James Ellsworth Noland

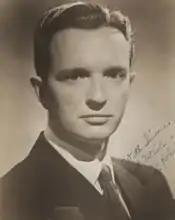

James Ellsworth Noland (April 22, 1920 – August 12, 1992) was a United States representative from Indiana and a United States district judge of the United States District Court for the Southern District of Indiana.